Venus Flytrap (film)

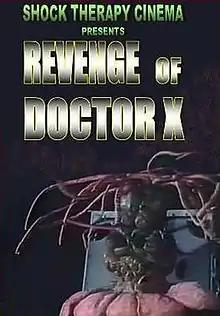

Venus Flytrap (also known as Body of the Prey (working title) is a 1970 American-Japanese science fiction horror film shot partly in Japan. It was distributed by the Toei Company of Japan. The film was released in Japan as "Akuma no Niwa" ("The Devil's Garden").